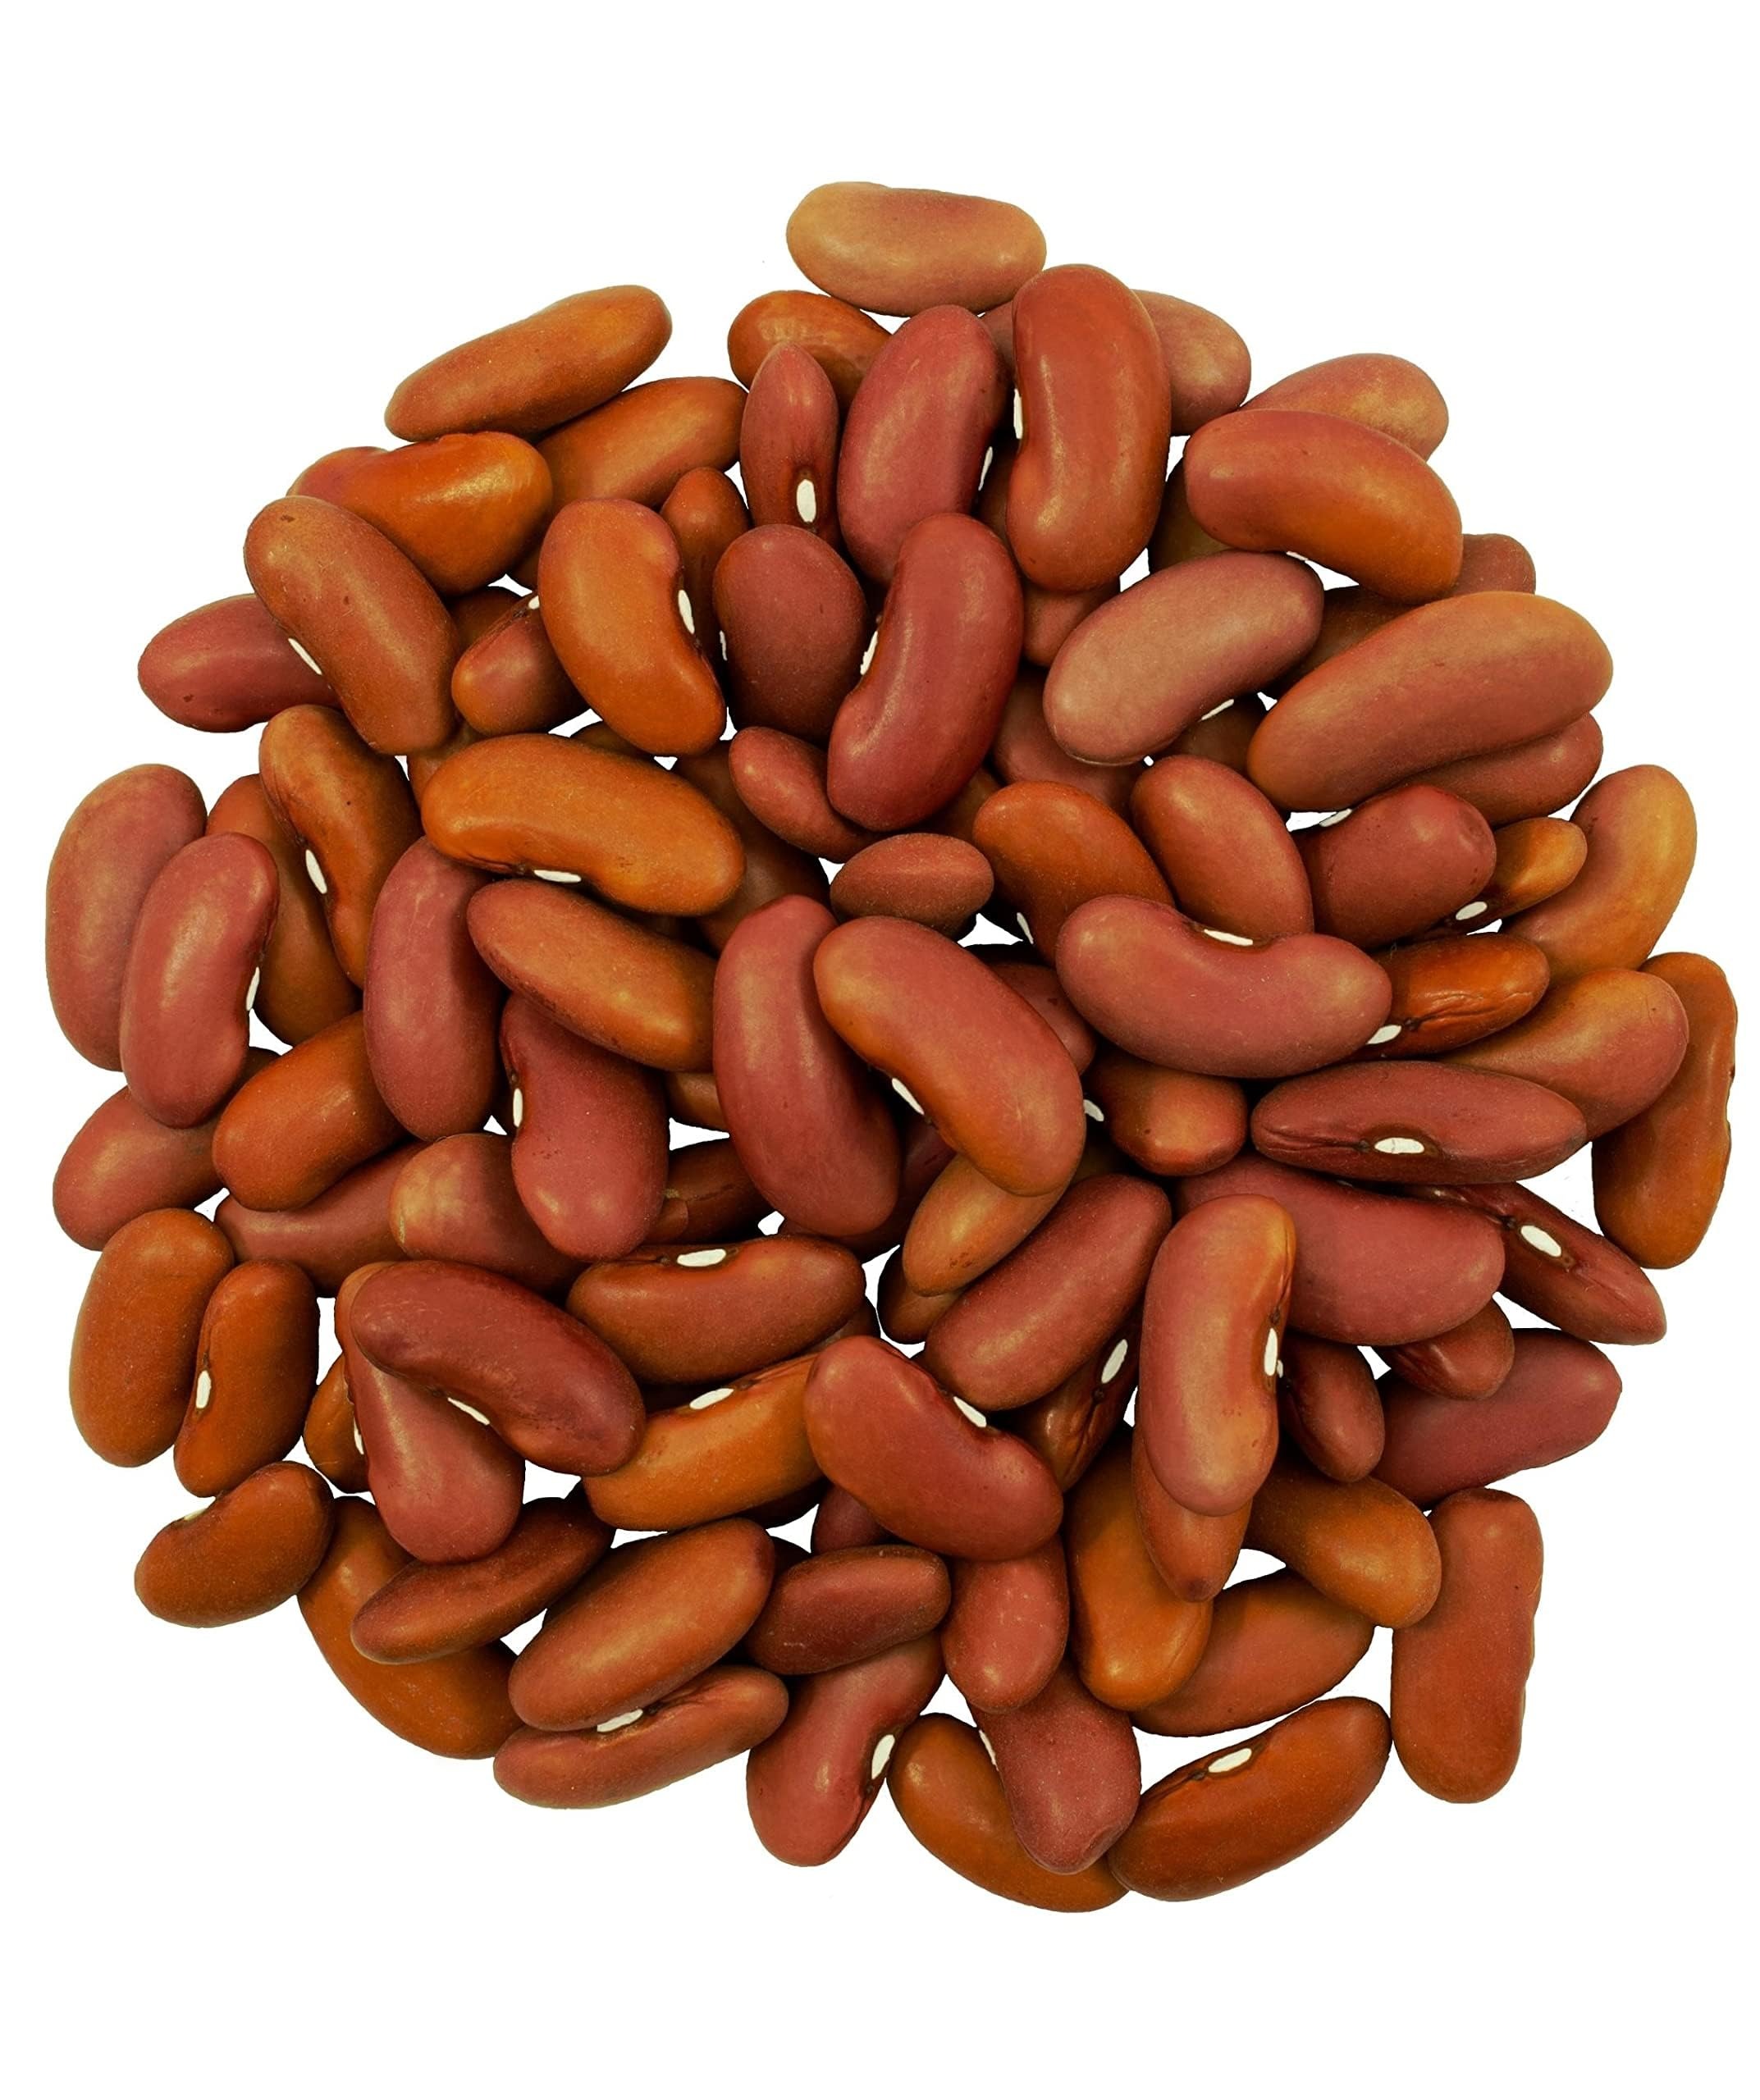
Item Name: Certified Glyphosate Residue Free Kidney Beans Grown in Washington | 18 lbs | Non-GMO | Kosher | Vegan | Non-Irradiated
Bullet Point 1: CERTIFIED GLYPHOSATE RESIDUE FREE by the detox project
Bullet Point 2: HIGH STANDARD OF EXCELLENCE: Clear Creek Foods are Non-GMO, Certified Kosher, Non-Irradiated, Vegan, and packaged in a food safe HACCP Certified facility.
Bullet Point 3: SOURCED FROM NORTH AMERICA: Grown by North American Farmers
Bullet Point 4: LONG-TERM SHELF LIFE: Through food safety regulations we provide a Best By date of 3 years. However, when stored in an air-tight container, in a cool, dry location, Clear Creek Foods can last decades.
Product Description: Bulk Clear Creek Kidney Beans are sourced from a Pacific Northwest farm in order to provide our customers with high quality sustainably grown products. Clear Creek Light Red Kidney Beans show varying shades of red and have a deep nutty flavor. Dried kidney beans are easily cooked and can be done in less than an hour with 5-8 hours of pre-soaking and hold their shape very well after being cooked. Kidney beans are the perfect base in a variety of recipes including soups, salads, casseroles, tacos and more.
Value: nan
Unit: None

Price: 49.95